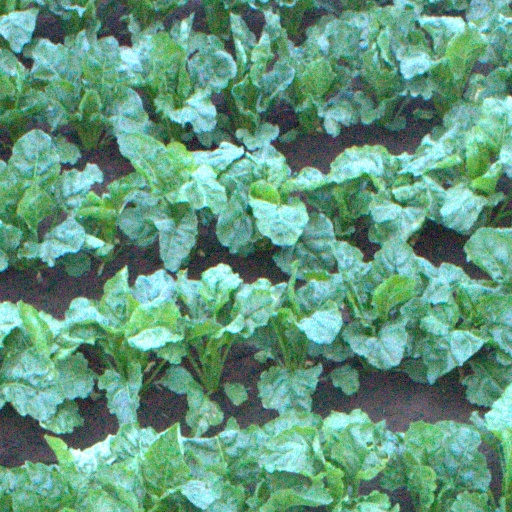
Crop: sugar beet